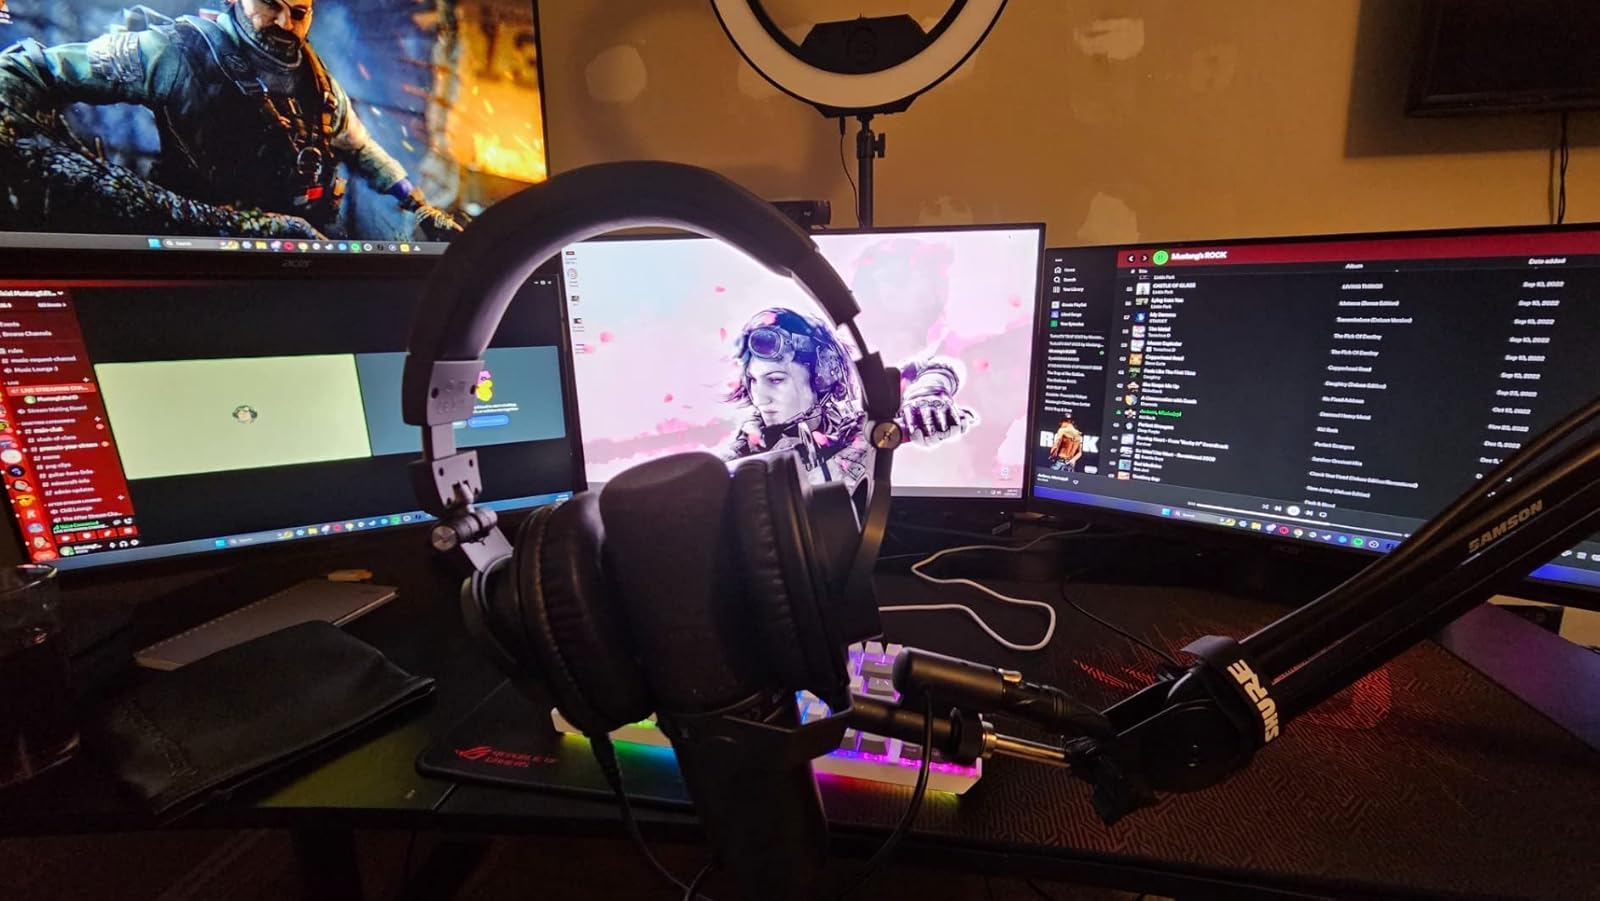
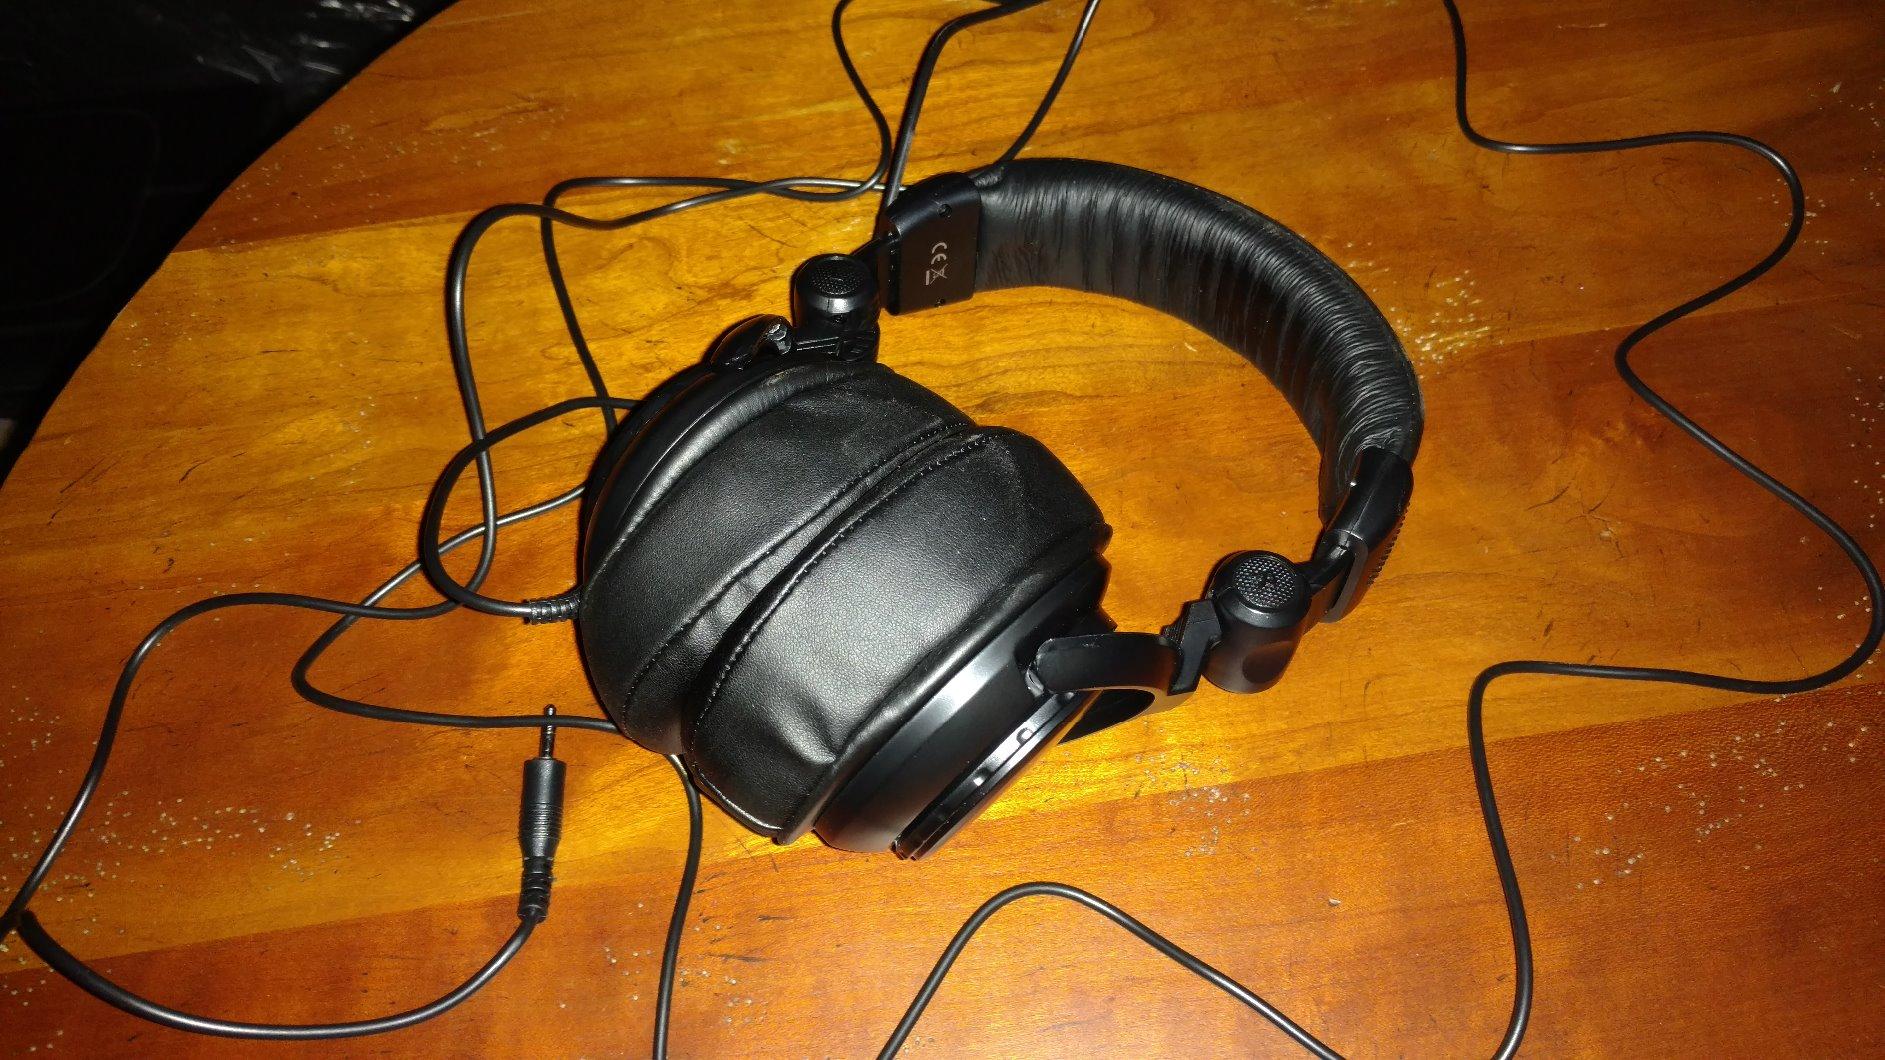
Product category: headphones
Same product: no